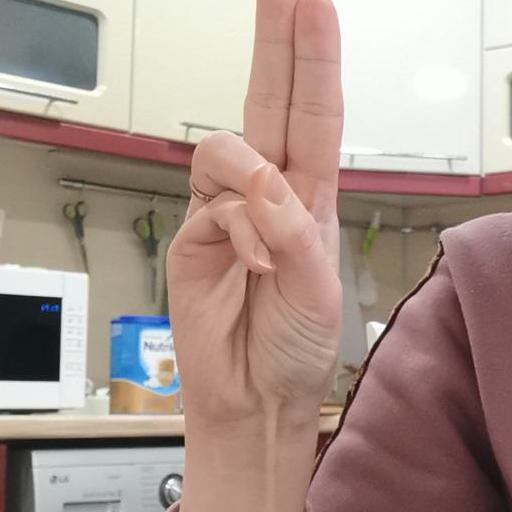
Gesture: two_up